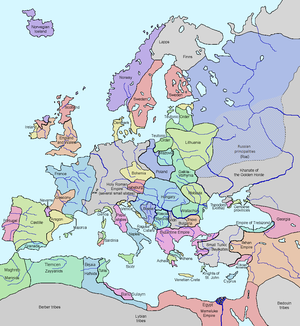
Masovien
Masoviens beliggenhed i Europa i 1300-tallet
Masovien, Mazovia eller Masovia var et fyrstendømme og en geografisk og historisk region i det østlige Polen ved Wisła. Masoviens historiske hovedstad var Płock, residens for de middelalderlige fyrster af Masovien. Senere flyttedes residensen til Warszawa. Nutidens voivodskab Masovien omfatter omtrent samme område.